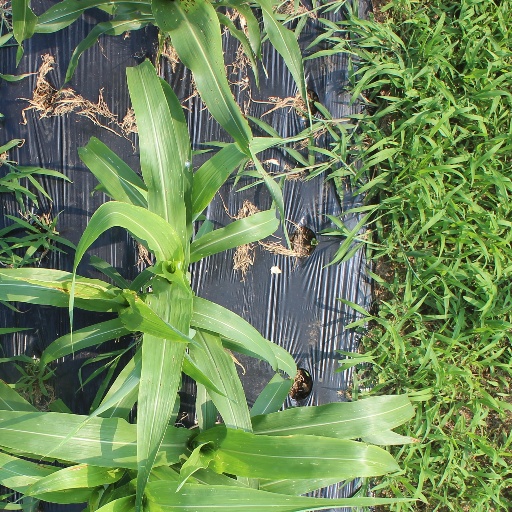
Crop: sorghum